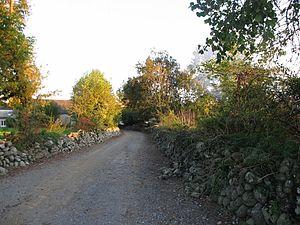
Entrée du village d'Escou par le chemin de randonnée (Pyrénées Atlantiques) Pyrénées).
Escou est une commune française, située dans le département des Pyrénées-Atlantiques en région Nouvelle-Aquitaine.